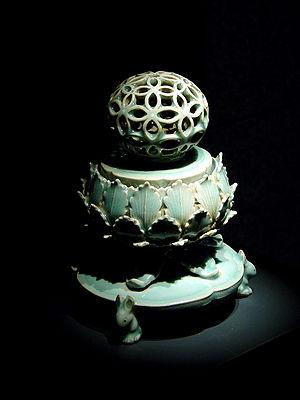
Les trésors nationaux de Corée du Sud sont un ensemble d'objets et de bâtiments qui ont été reconnus par le gouvernement sud-coréen pour leur exceptionnelle valeur historique, artistique et culturelle.
La céramique coréenne apparait vers 10 000 avant notre ère, dans des cultures du Paléolithique ou opérant la transition entre Paléolithique supérieur et néolithisation. Il s'agit, ensuite, au Néolithique, de formes simples, aux légers reliefs qui facilitent la préhension. Bien avant la constitution des premiers royaumes, l'espace culturel coréen était en relation avec ses voisins et des similitudes dans les céramiques peuvent en témoigner dès cette époque lointaine.
La céramique chinoise, principalement connue pour la porcelaine que les Chinois ont inventée, est riche d'une longue tradition d'innovations techniques et stylistiques.